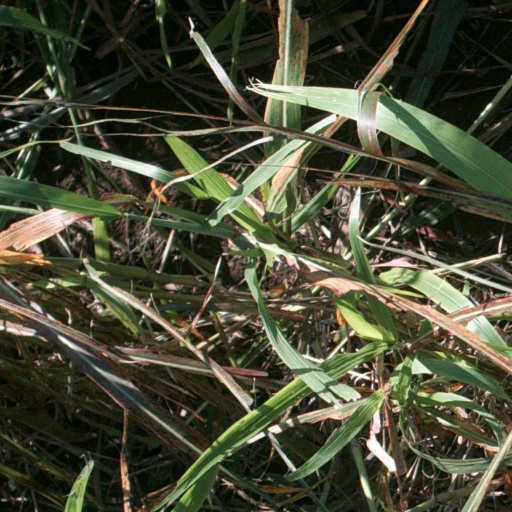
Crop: sorghum